New Providence Presbyterian Church (Brownsburg, Virginia)

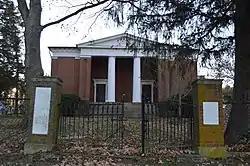
Front of the church

New Providence Presbyterian Church is a historic Presbyterian church located at Brownsburg, Rockbridge County, Virginia. It was built in 1859, and is a monumental, one-story Greek Revival style brick building. Rev. Robert Lewis Dabney (1820-1898) may have had a hand in the design of New Providence. The front facade features a central recessed portico marked by slightly projecting flanking piers and a similarly projecting pediment supported on two massive, unfluted Doric order columns. In 1926 a three-story, brick Sunday School wing was added to the rear.